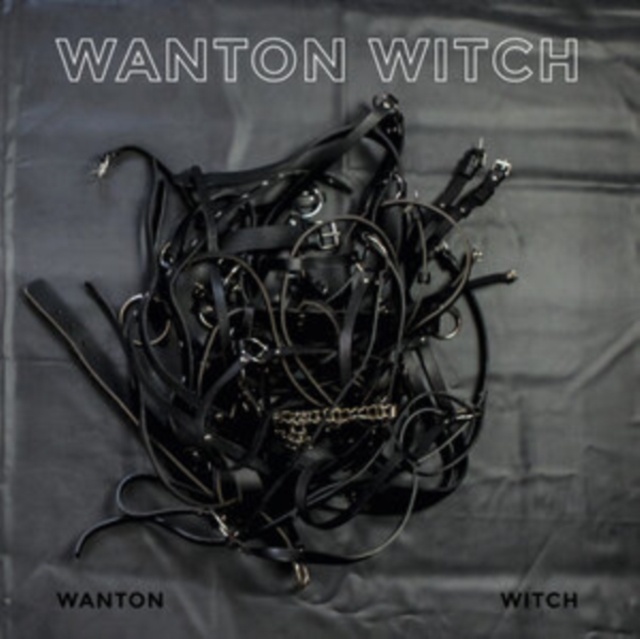
WANTON WITCH (2LP) | VINYL RECORD (LP)
Additional information will be provided once available. Please don't hesitate to reach out with any questions regarding this product!
Brand: WANTON WITCH
Category: Media > Music & Sound Recordings > Vinyl